Zooid

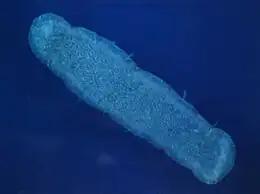
"Pyrosoma atlanticum", a tunicate, is a colony of zooids

A zooid or zoöid is an animal that is part of a colonial animal. This lifestyle has been adopted by animals from separate unrelated taxa. Zooids are multicellular; their structure is similar to that of other solitary animals. The zooids can either be directly connected by tissue (e.g. corals, Catenulida, Siphonophorae, Pyrosome or Ectoprocta) or share a common exoskeleton (e.g. Bryozoa or Pterobranchia). The colonial organism as a whole is called a "zoon" , plural "zoa" (from Ancient Greek meaning animal; plural).